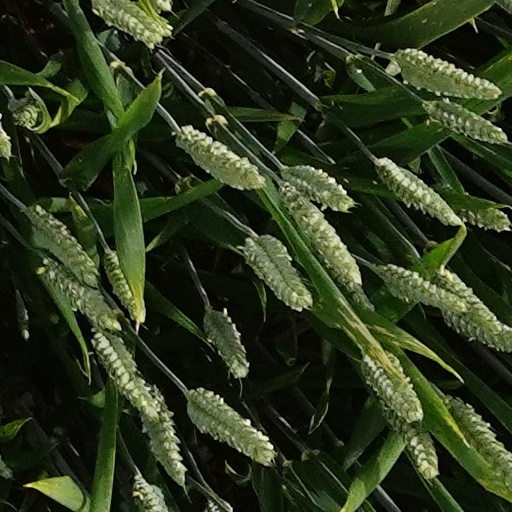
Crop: wheat